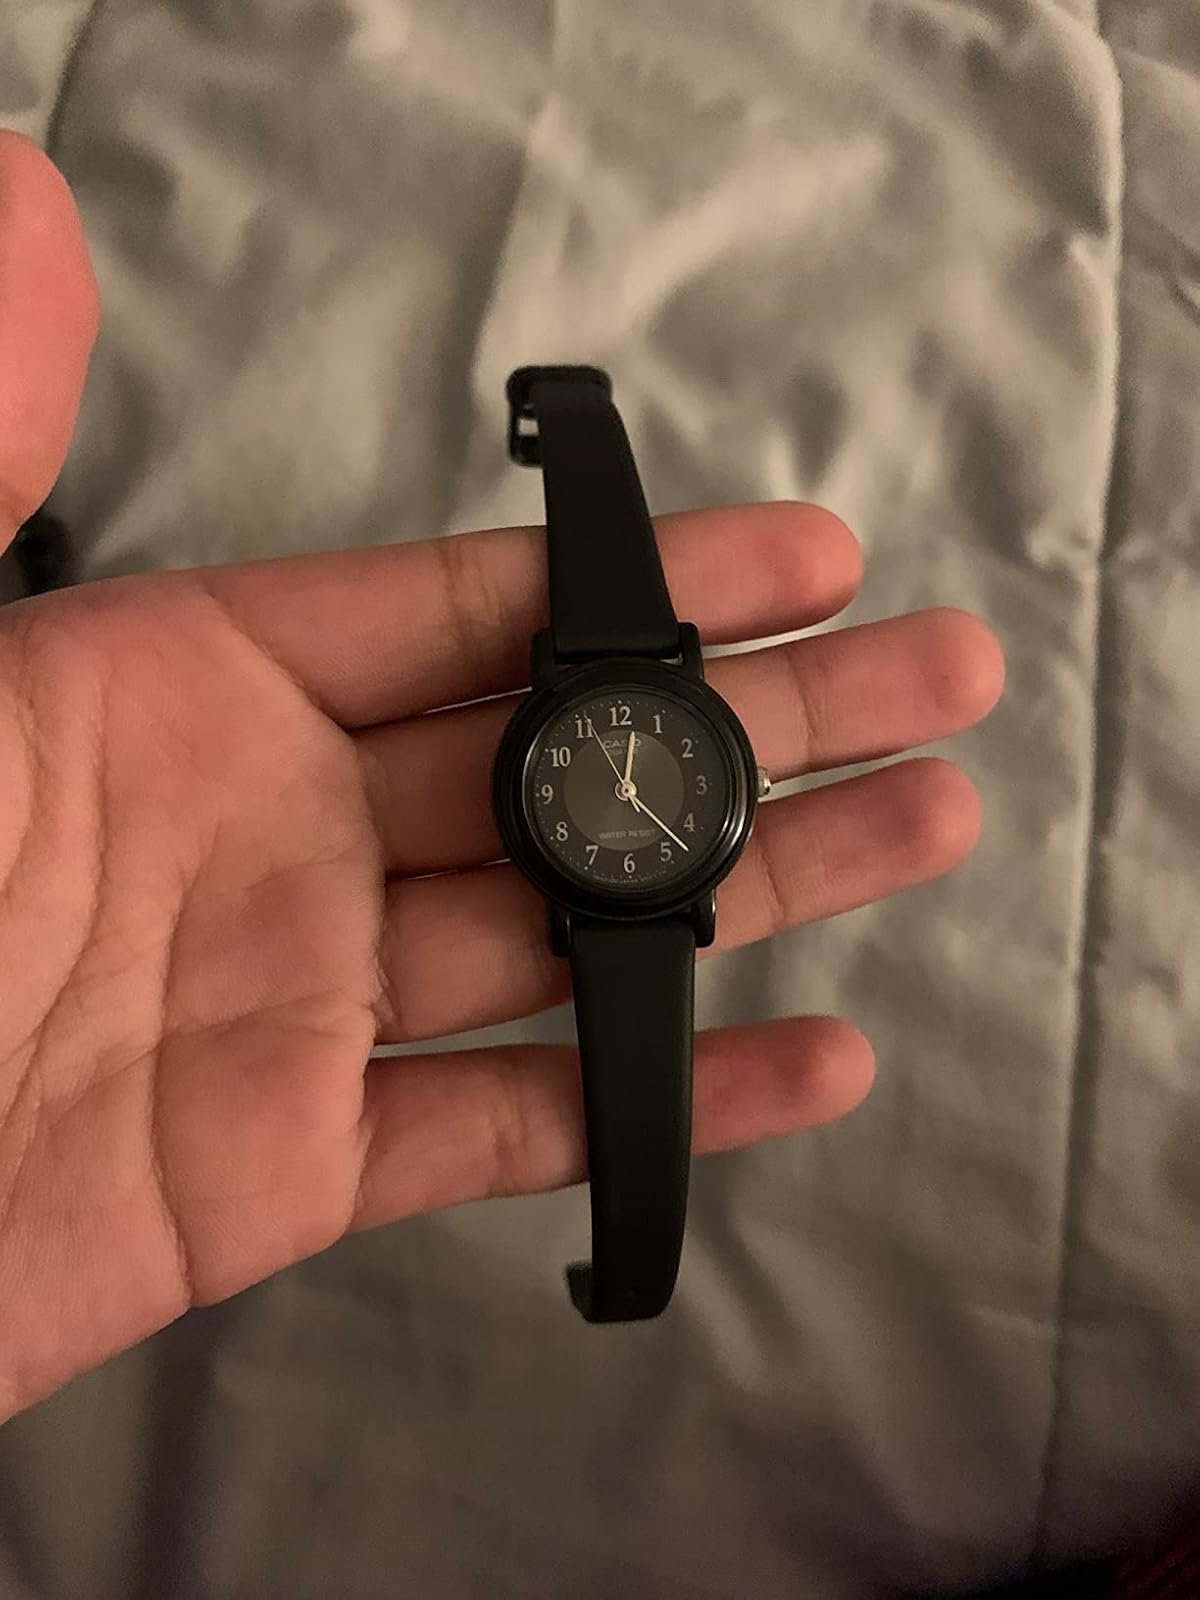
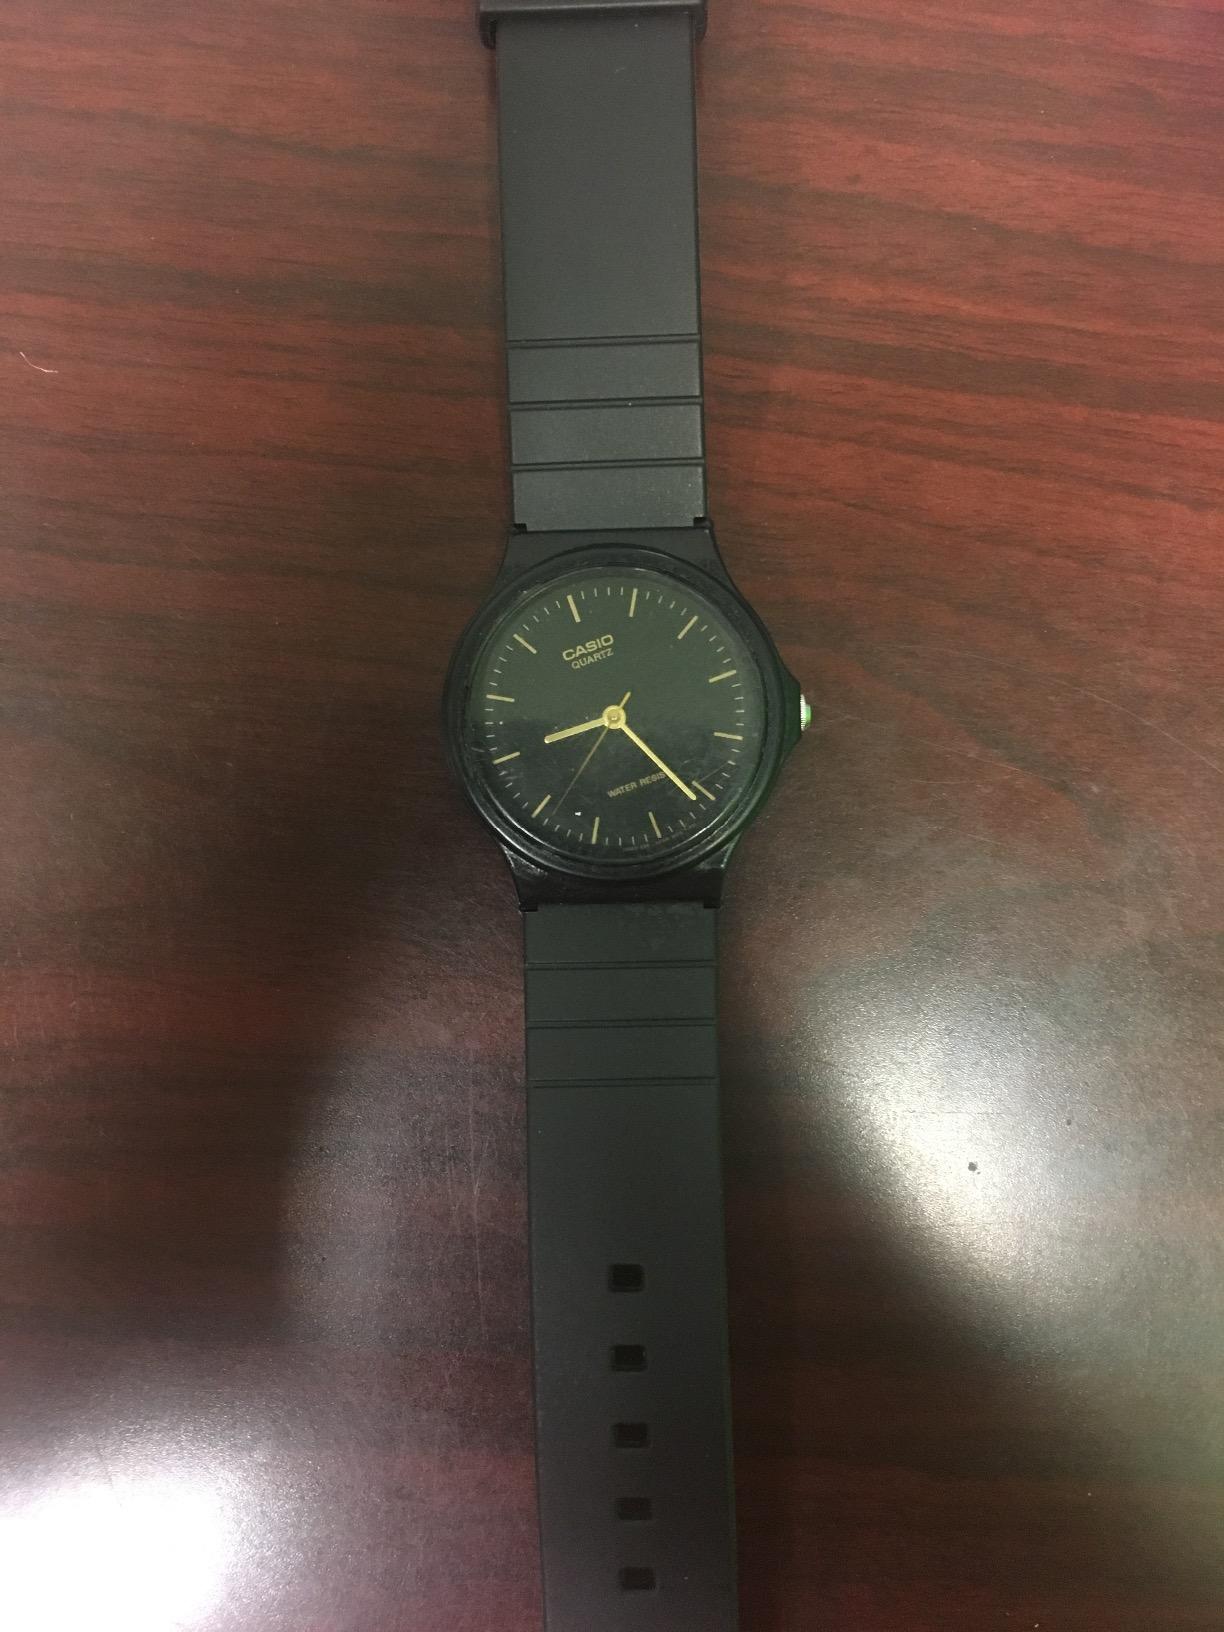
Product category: accessories_watch
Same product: no